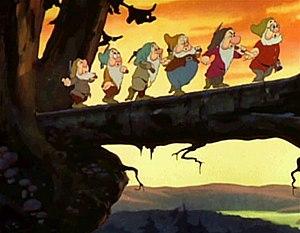
Heigh-Ho est une chanson du film d'animation de Walt Disney Blanche-Neige et les Sept Nains sorti en 1937. Elle a été écrite par Frank Churchill et Larry Morey.
Les sept nains sont des personnages du long métrage d'animation Blanche-Neige et les Sept Nains adapté du conte homonyme des frères Grimm paru en 1812. La version créée par les studios Disney diffère des autres adaptations du conte, ce qui est l'objet de cette page.
Do You Want to Know a Secret est une chanson des Beatles signée Lennon/McCartney, parue en 1963 sur l'album Please Please Me. Il s'agit d'une composition de John Lennon inspirée par le dessin animé Blanche-Neige et les Sept Nains de Walt Disney.
Dans la série d'animation américaine Les Simpson, les épisodes contiennent presque tous des références culturelles, principalement à des films, mais également à des œuvres picturales célèbres, des œuvres musicales, des bandes dessinées, des œuvres littéraires, d'autres séries, des évènements historiques, ou bien encore à des légendes urbaines.